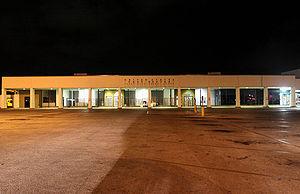
Texas City est une ville du comté de Galveston, dans l’État du Texas, aux États-Unis. Elle fait partie de l'aire urbaine de Houston–Sugar Land–Baytown et se trouve sur la baie de Galveston. Sa population s’élevait à 45 099 habitants lors du recensement de 2010, estimée à 47 618 habitants en 2015. Le port de la ville a subi en 1947 une des plus grosses explosions civiles de l'histoire, provoquant la catastrophe de Texas City.